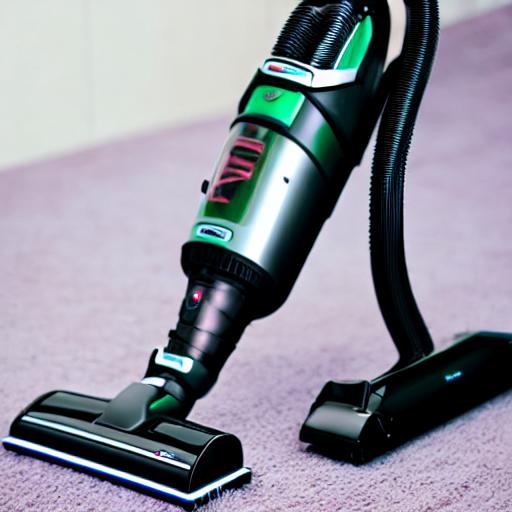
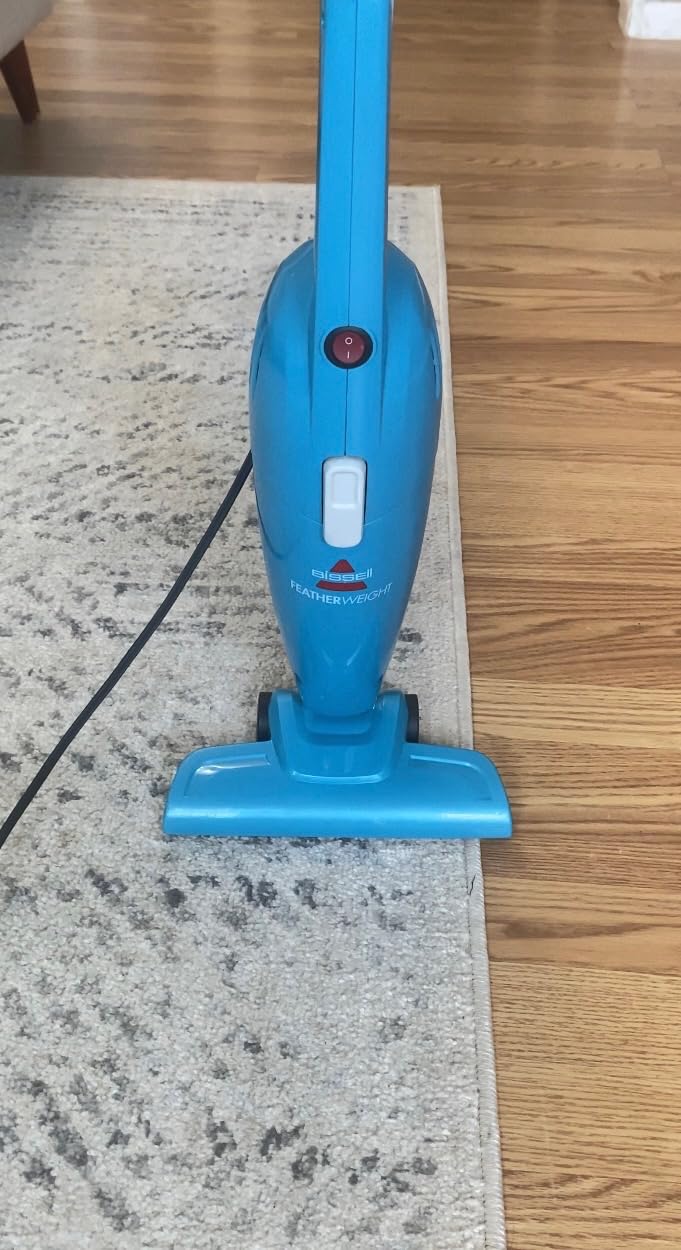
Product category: items_vacuum
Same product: no